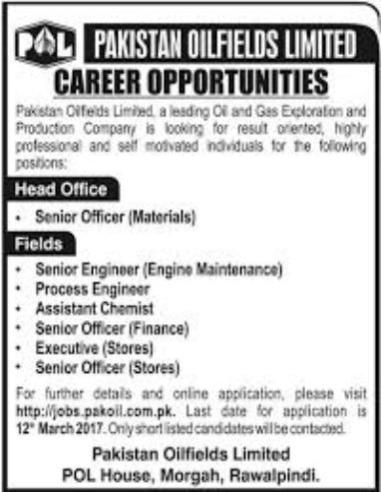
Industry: Transportation